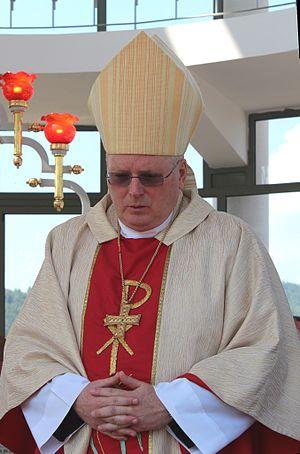
Thomas Gullickson est un prélat catholique américain, nonce apostolique en Suisse et au Liechtenstein depuis septembre 2015.